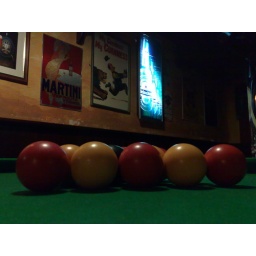
Billiard table in a bar